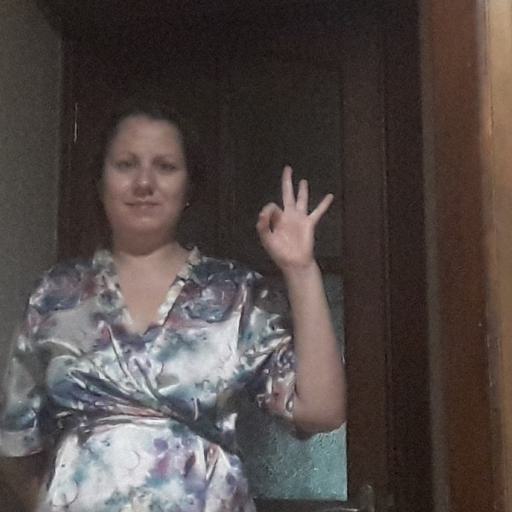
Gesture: ok